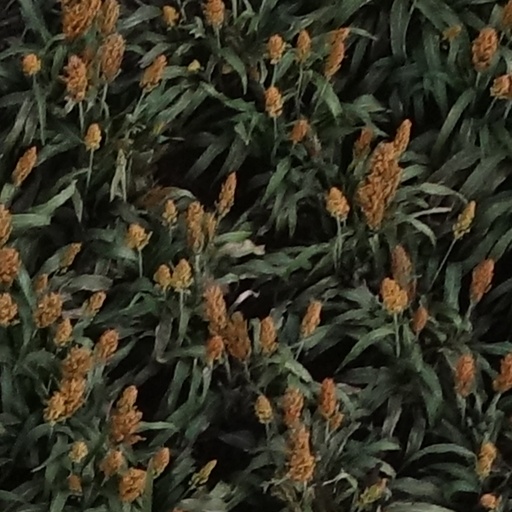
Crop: sorghum